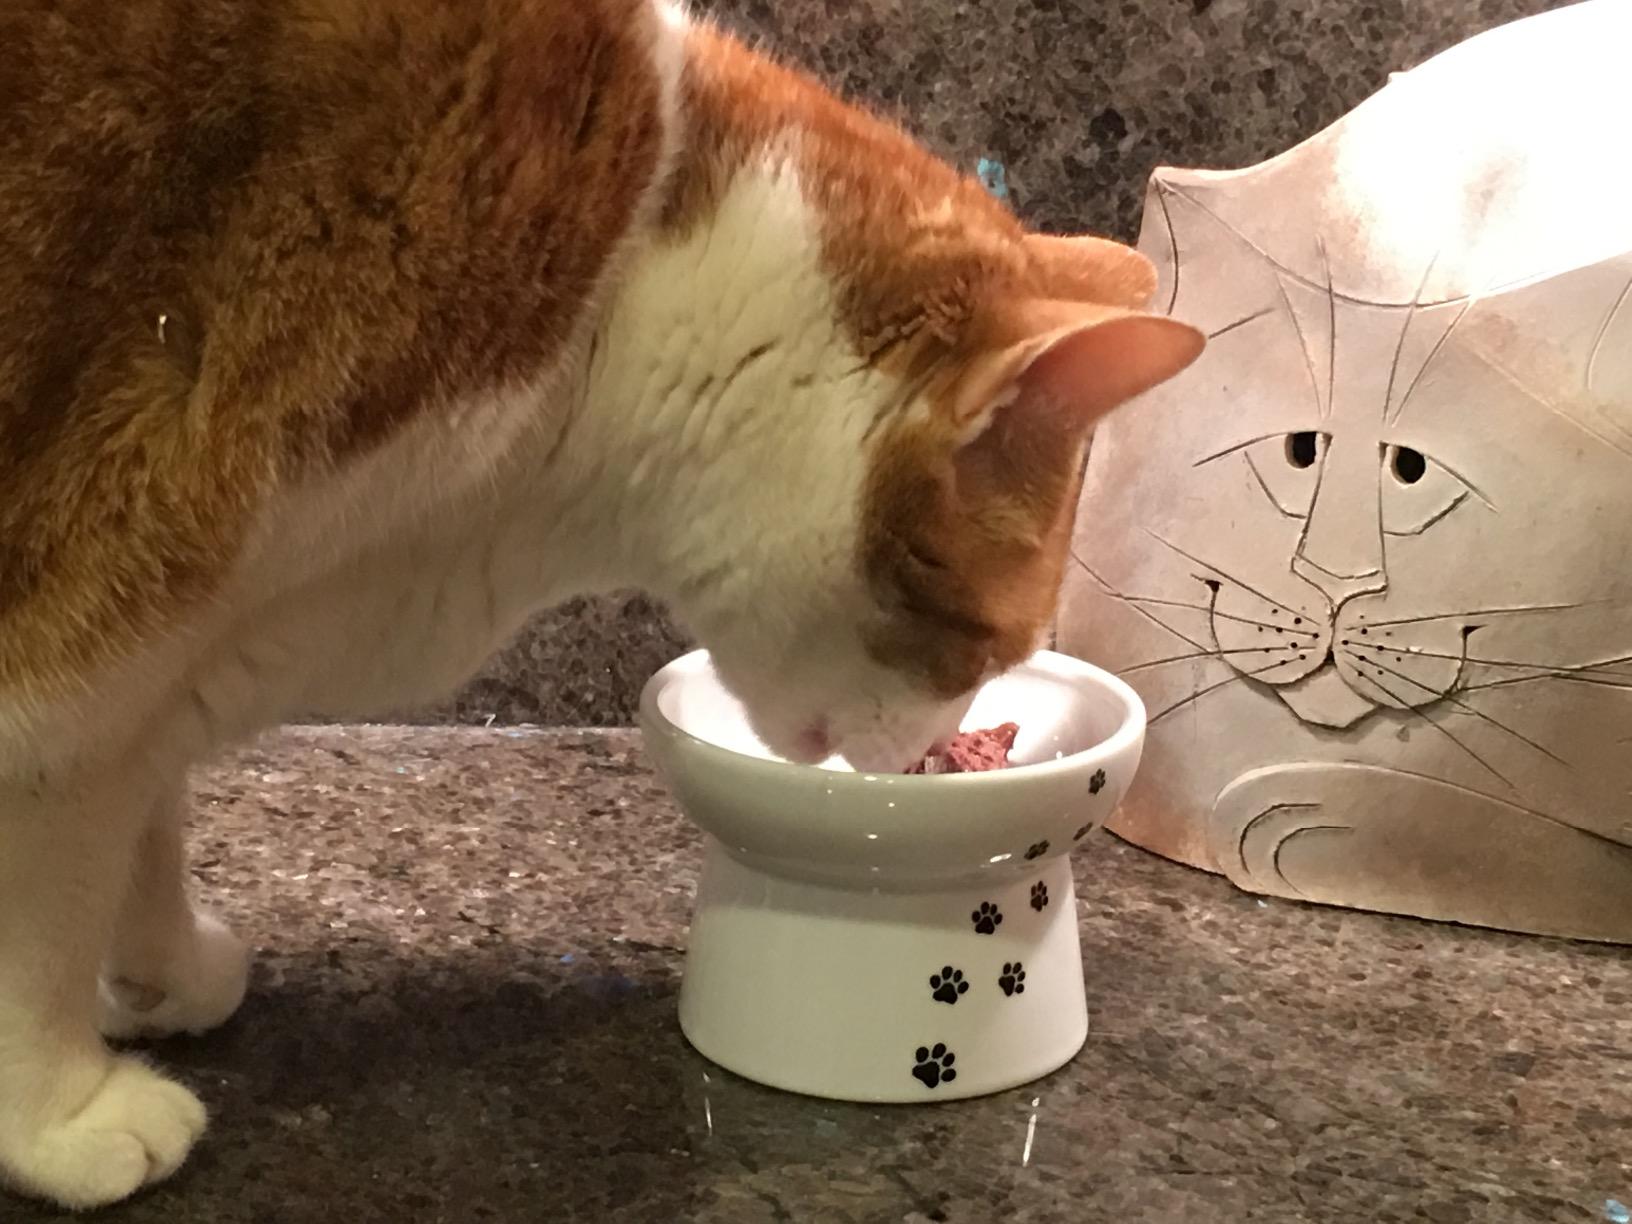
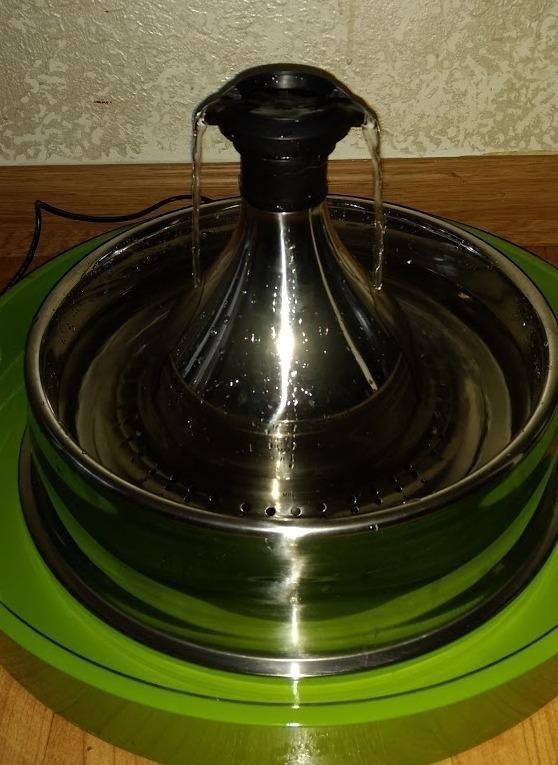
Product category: items_bowl
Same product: no